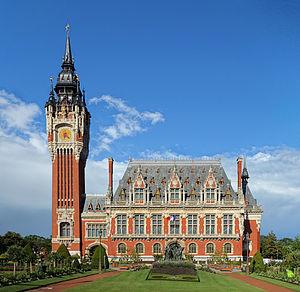
L'hôtel de ville de Calais.
Cet article dresse une liste par ordre de mandat des maires de Calais.
Calais est une commune française, sous-préfecture du département du Pas-de-Calais en région Hauts-de-France. Ses habitants sont appelés les Calaisiens.
L’hôtel de ville de Calais est situé place du Soldat Inconnu à Calais. Son beffroi est inscrit au patrimoine mondial de l'UNESCO en 2005.
Louis Debrouwer, né le 13 mai 1879 à Dunkerque et mort le 18 juin 1967 à Vichy, est un architecte français